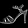
Label: Sandal